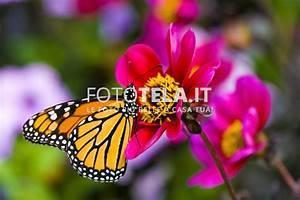
butterfly